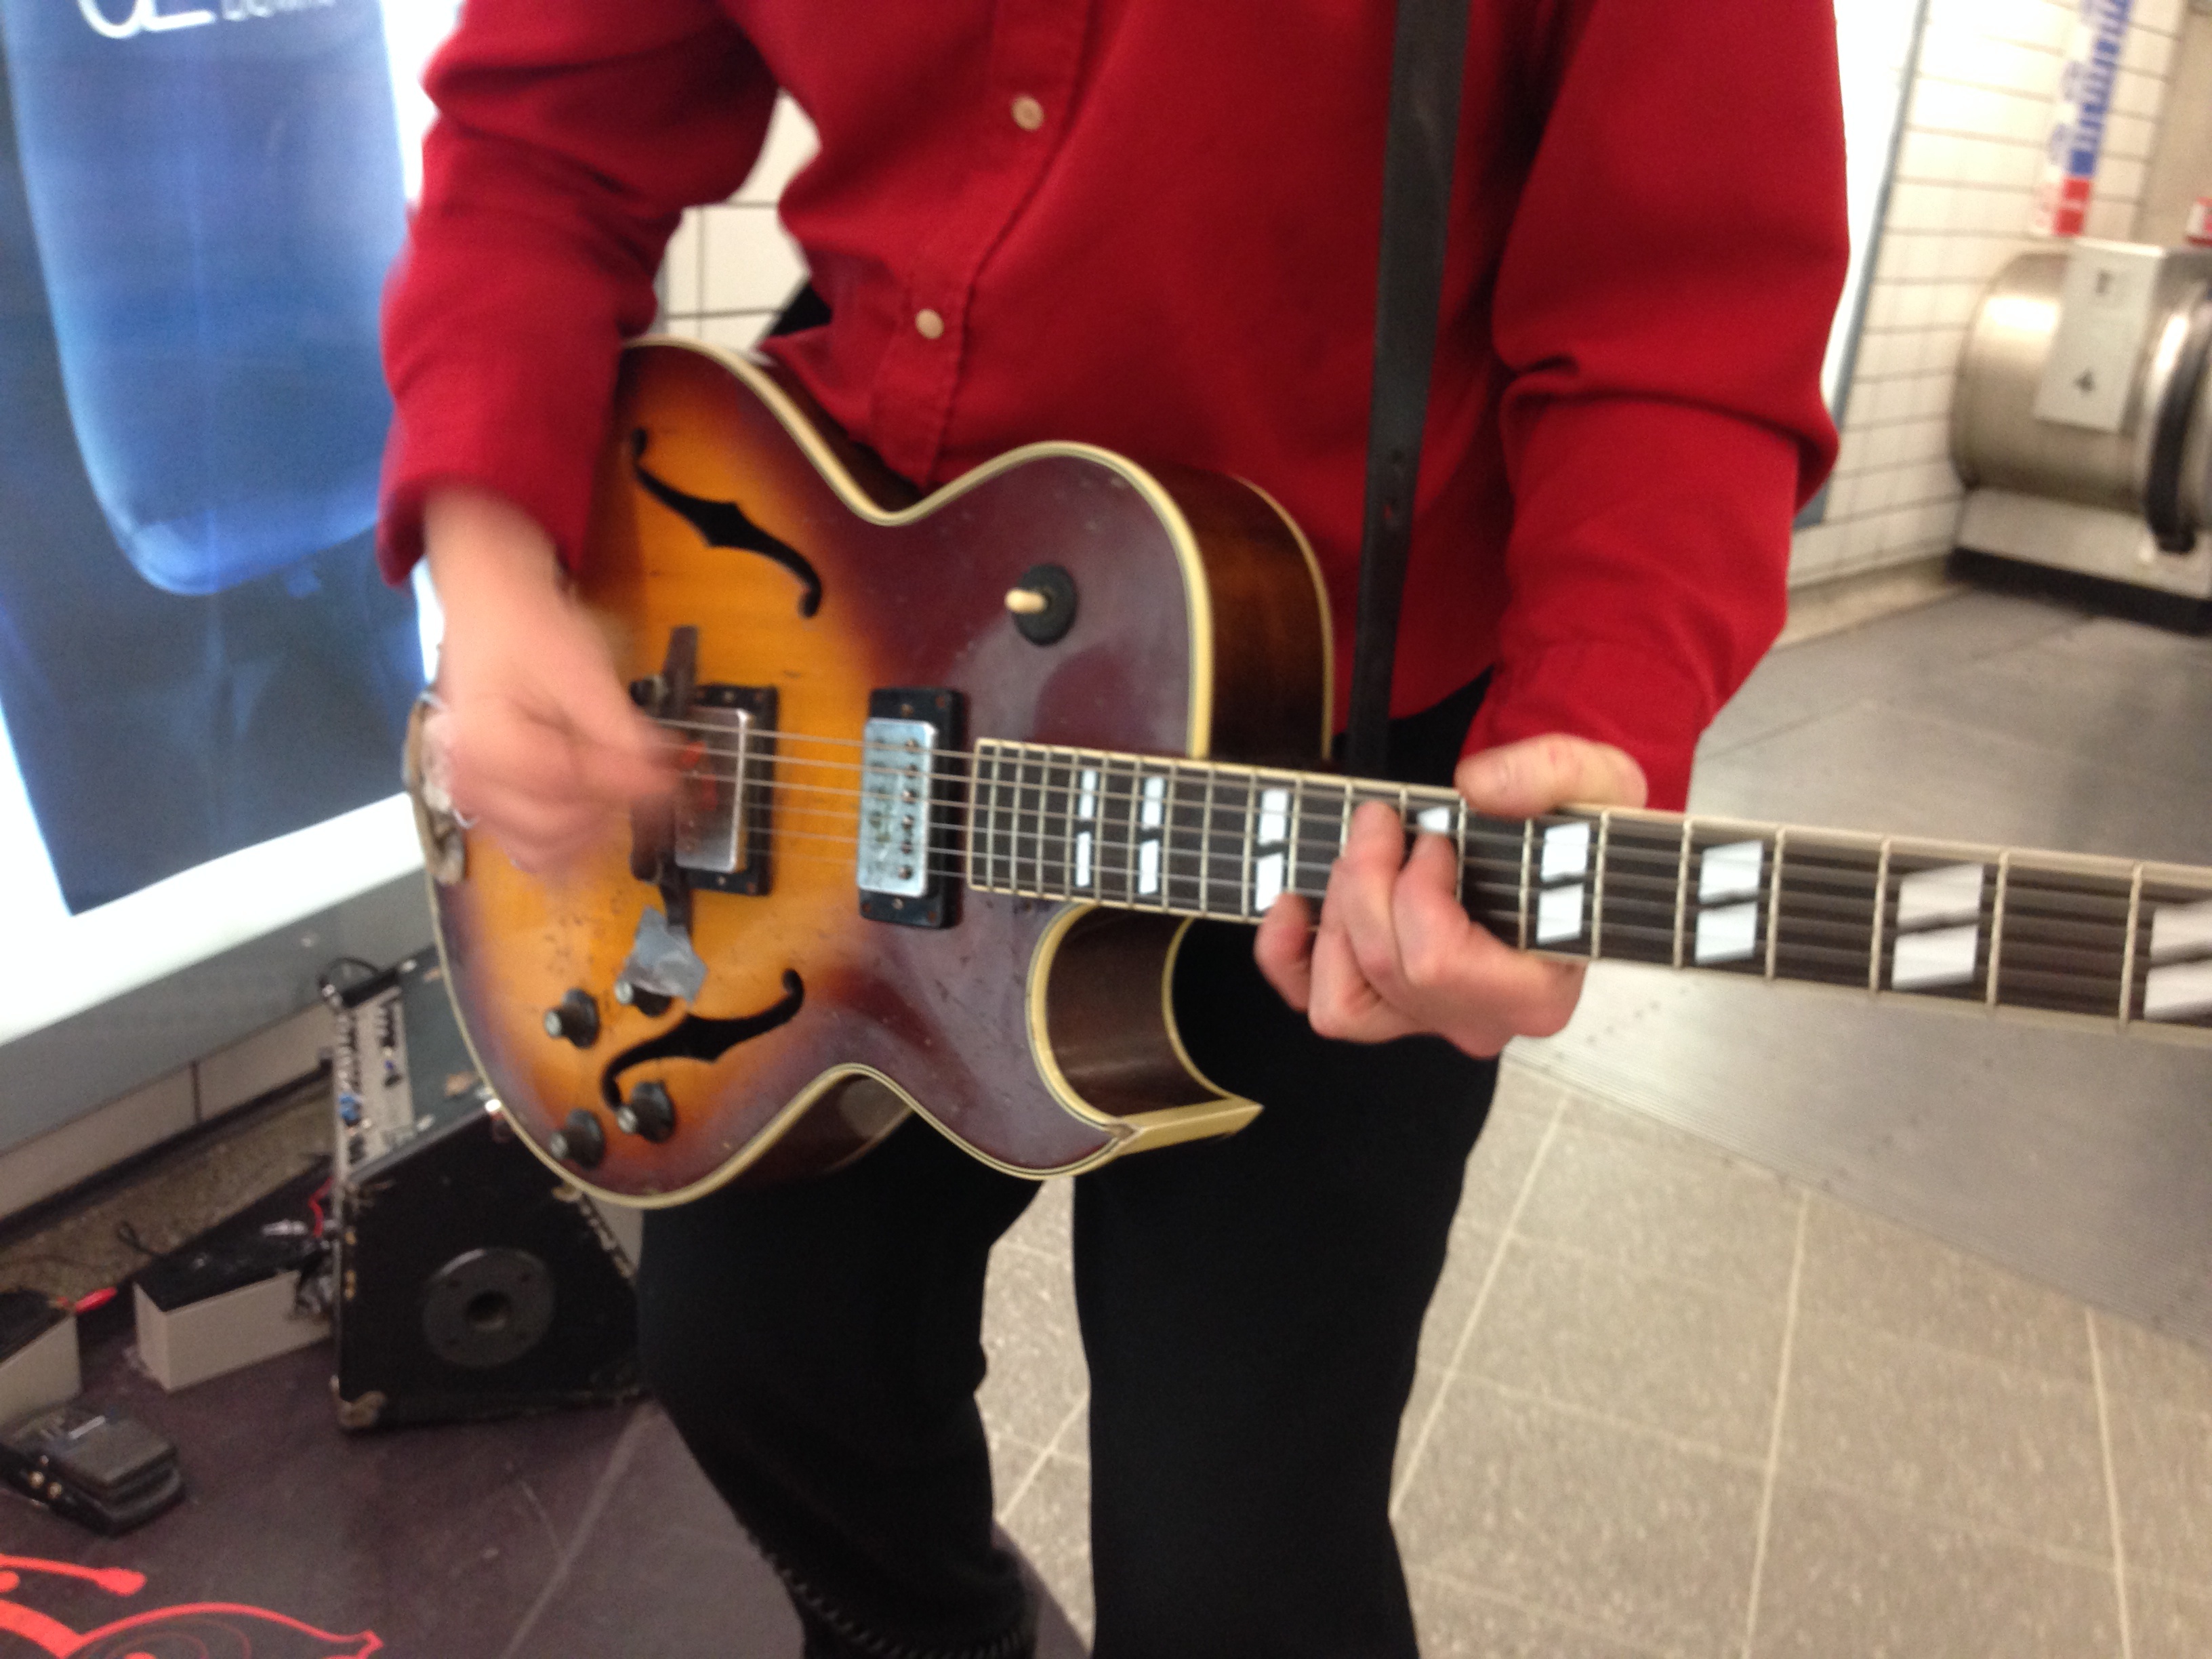
guitar, guitarist, slide guitar, bass guitar, musician, bassist, plucked string instruments, string instrument, music, acoustic guitar, musical instrument, singer songwriter, electric guitar